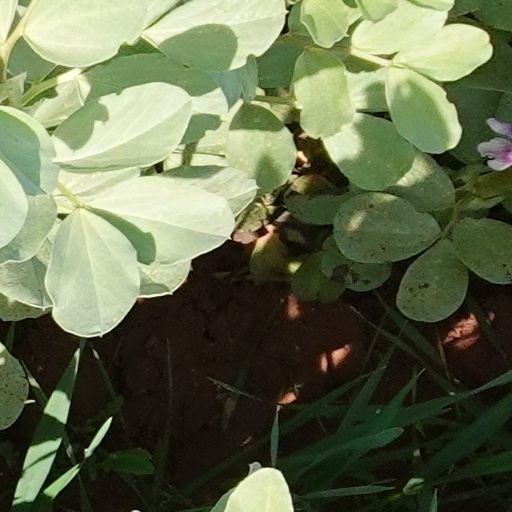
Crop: wheat